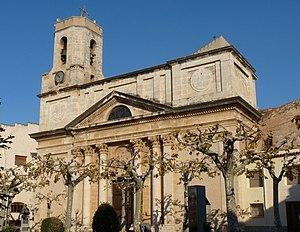
Vilallonga del Camp est une commune de la province de Tarragone, en Catalogne, en Espagne, de la comarque de Tarragonès.